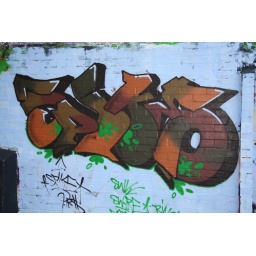
Grafitti on a wall on waste ground near Botoloh Street Norwich England; Taken 7th September 2009.